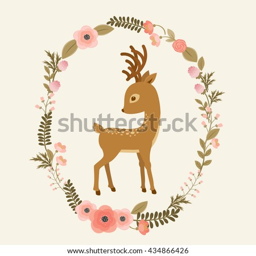
little deer in a floral wreath .